Românul

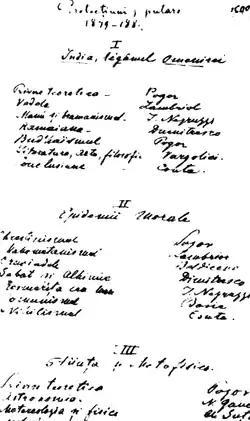
An 1879 program of the "Junimea" public lectures, discussing Christianity, Communism and Nihilism as "moral epidemics"

Carada had by then made his way back to Bucharest, and was fast becoming one of the most anti-Cuza publicists. His "Consciinti'a Nationala" piece of 1 August 1865 claimed that the monarch's offer of universal suffrage was a sham, and that, in the 1864 election, "a flock of ignoramuses" had reconfirmed "a shameless dictator." Cuza retorted by arresting Rosetti, who was briefly held in a Bucharest prison, and by shutting down "Consciinti'a Nationala". "Românul" had already warned its public that, due to the Polish affair, Russia was pressuring Cuza into censoring the press. It is probable that the Russian Consulate ordered the raid on the "Românul" offices, confiscating some issues of Rosetti's other periodical ("Ecclesia") and the manuscript of a Bessarabian novel ("Aglaie", probably written by Constantin Stamati-Ciurea). When it first seemed that Cuza's regime was going to clamp down on "Consciinti'a Nationala", Carada decided to take full responsibility for his own agenda. Without handing in his resignation, he inaugurated his own, entirely anti-Cuza, gazette: "Clopotul" ("The Tocsin").